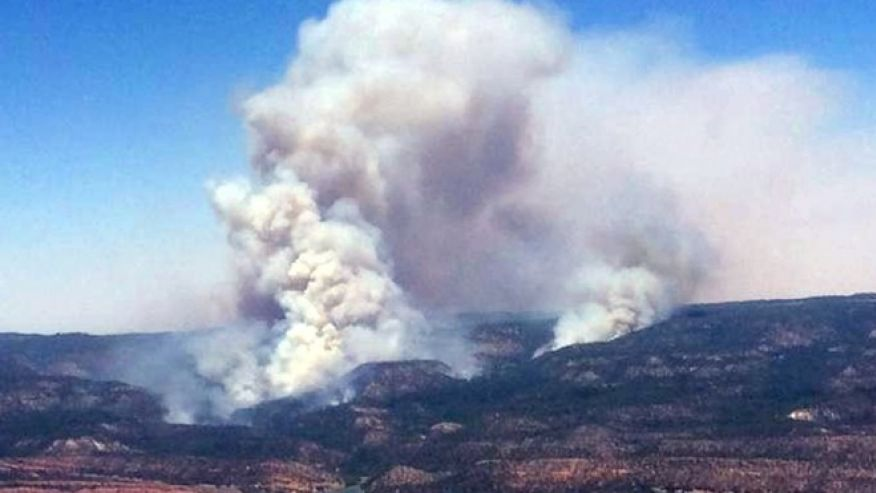
Fire: no
Smoke: yes